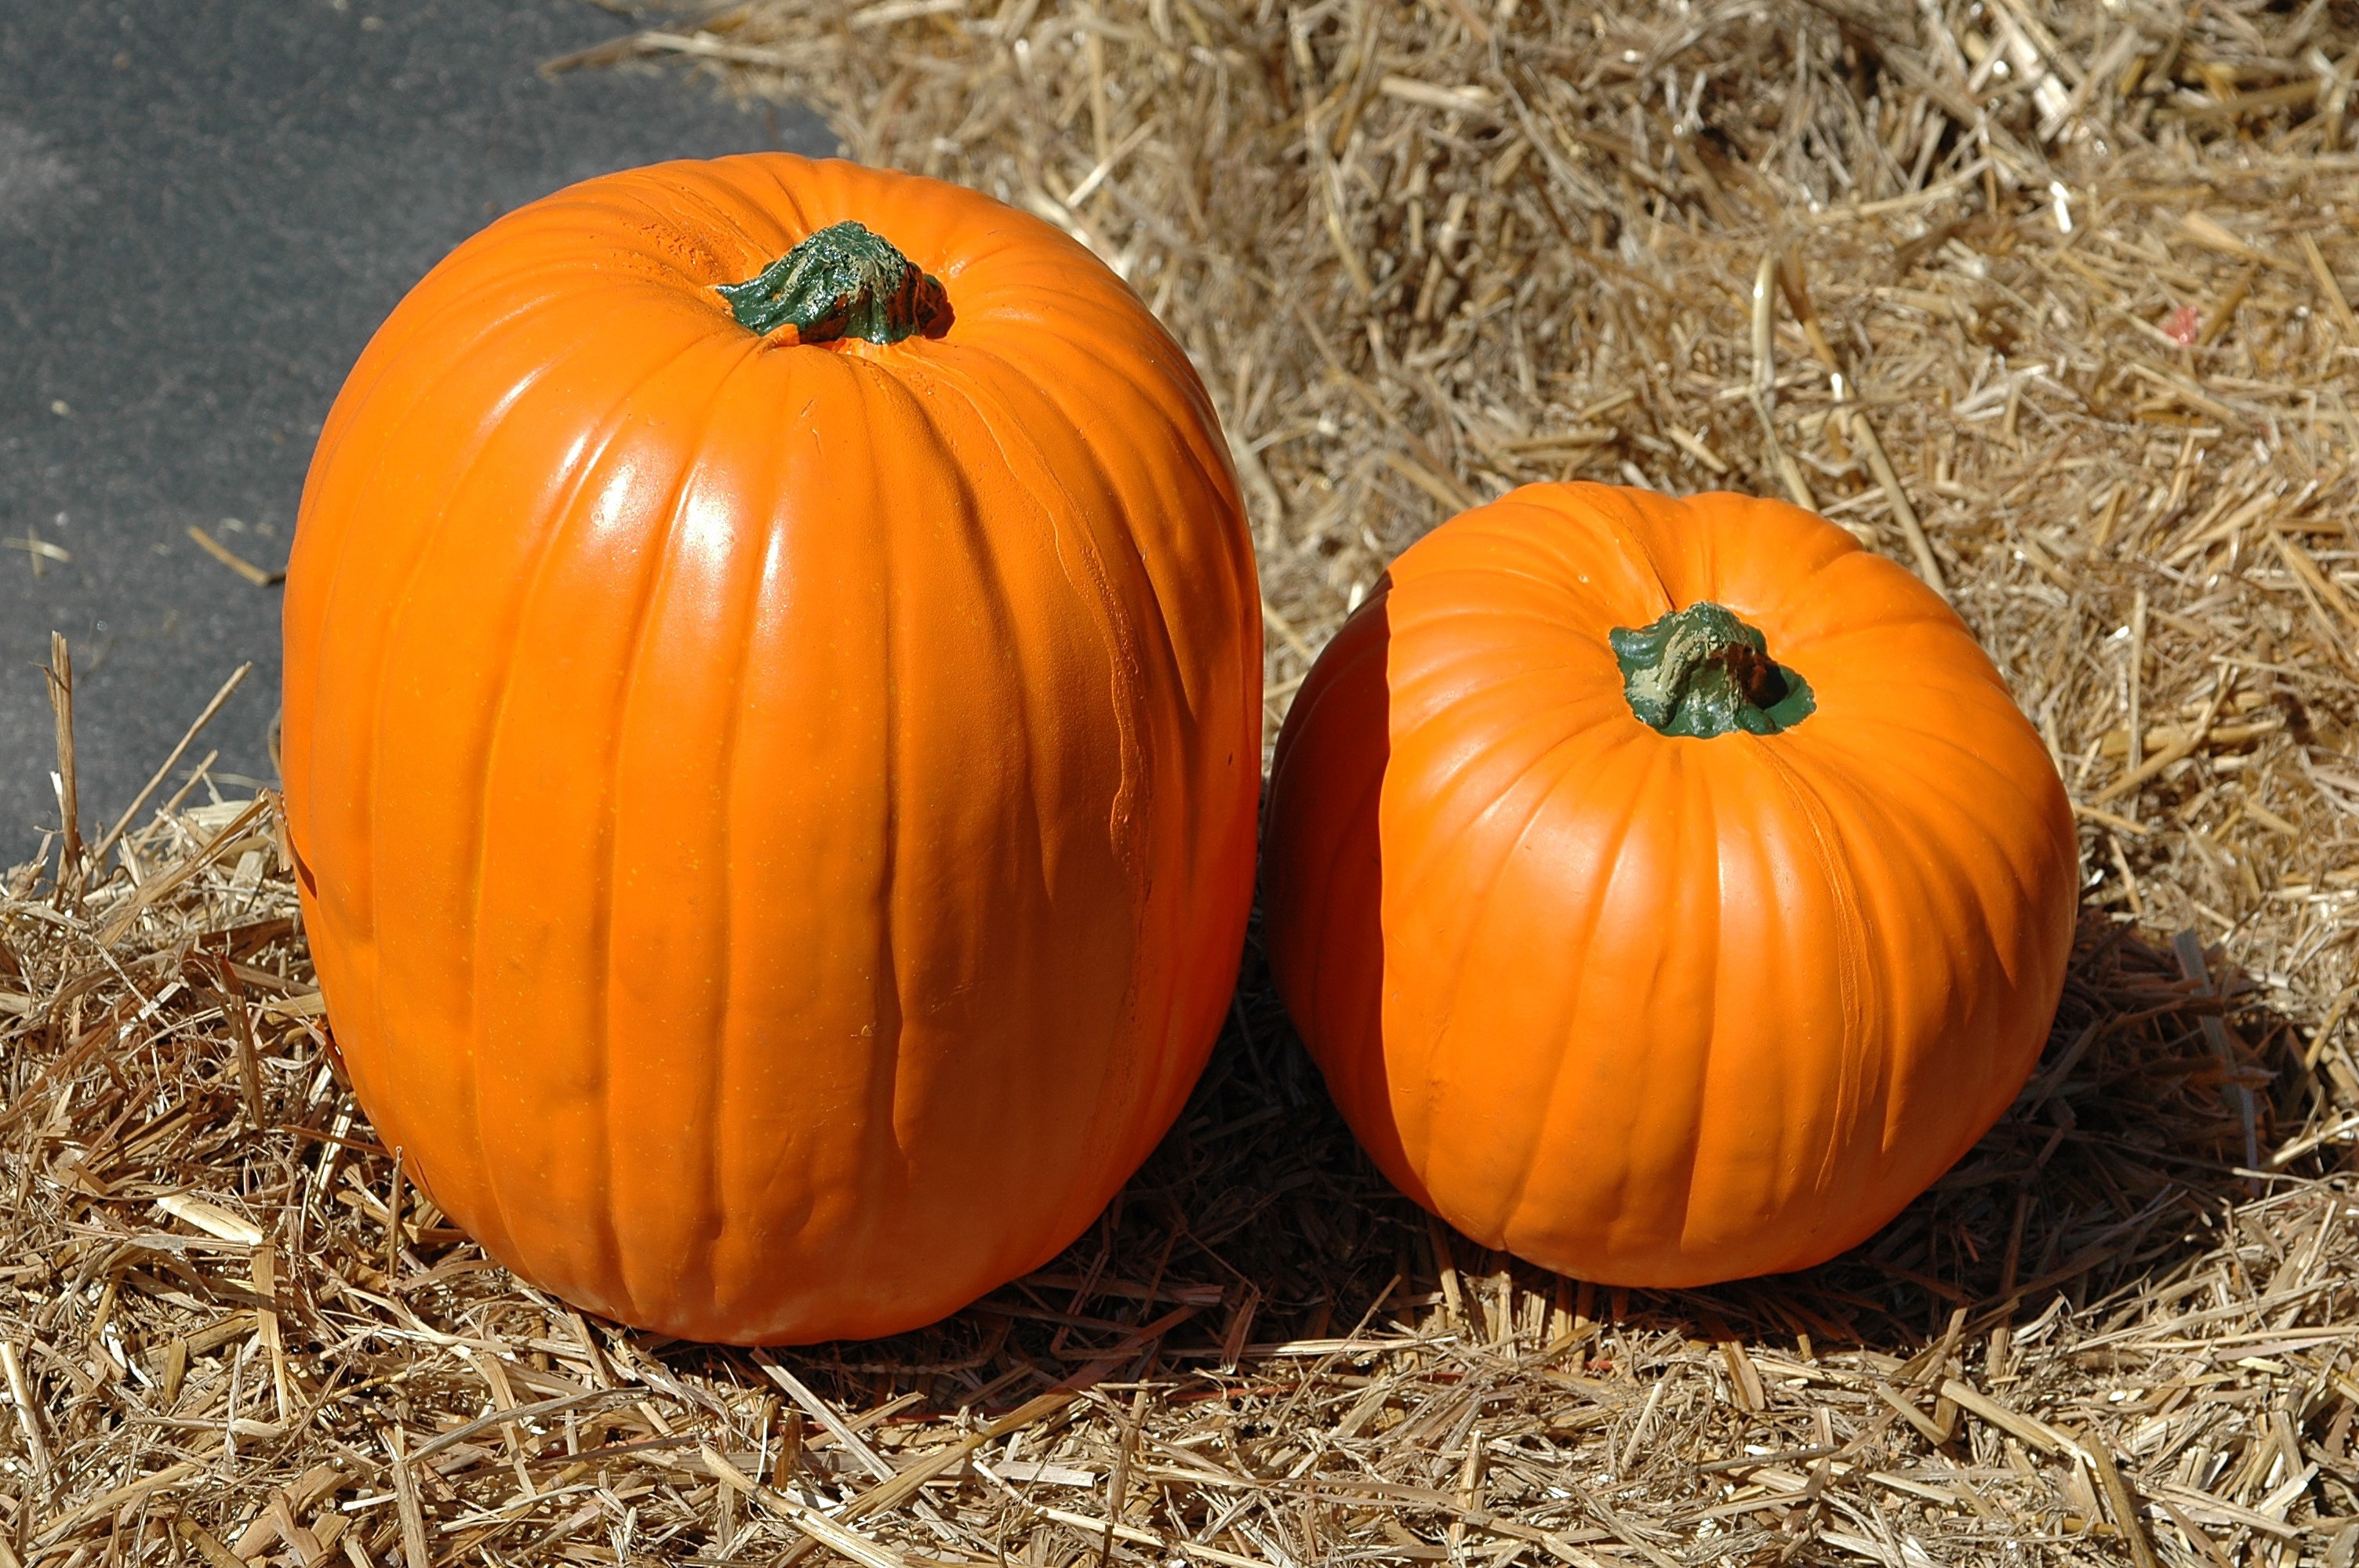
nature, field, farm, fall, country, ripe, orange, food, harvest, produce, vegetable, autumn, pumpkin, halloween, holiday, child, colorful, agriculture, garden, season, squash, farmer, thanksgiving, patch, jack o lantern, festival, calabaza, carving, pick, organic, cucurbita, winter squash, pumpkin farm